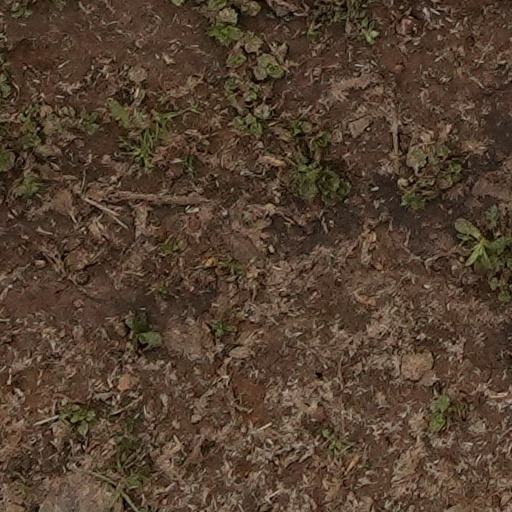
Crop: wheat